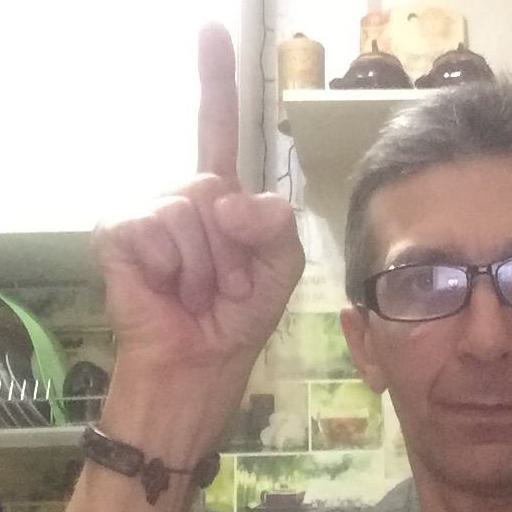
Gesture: one